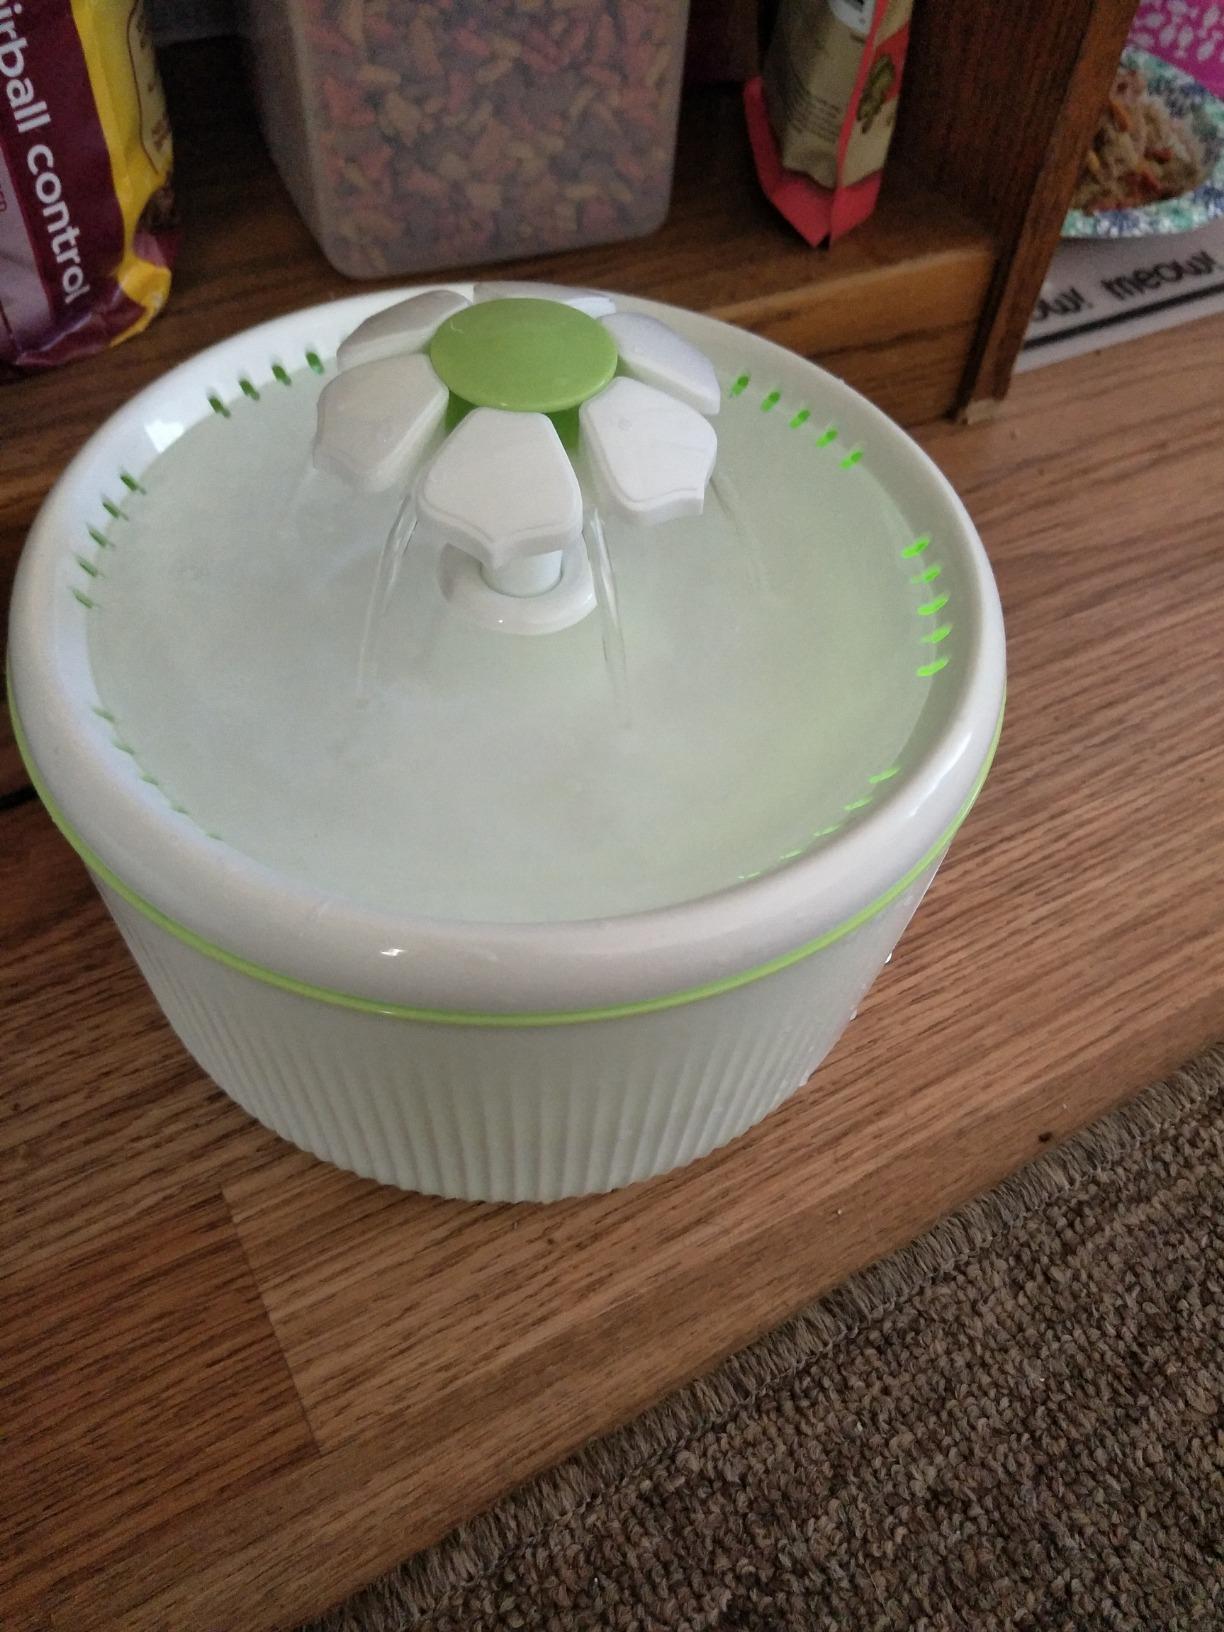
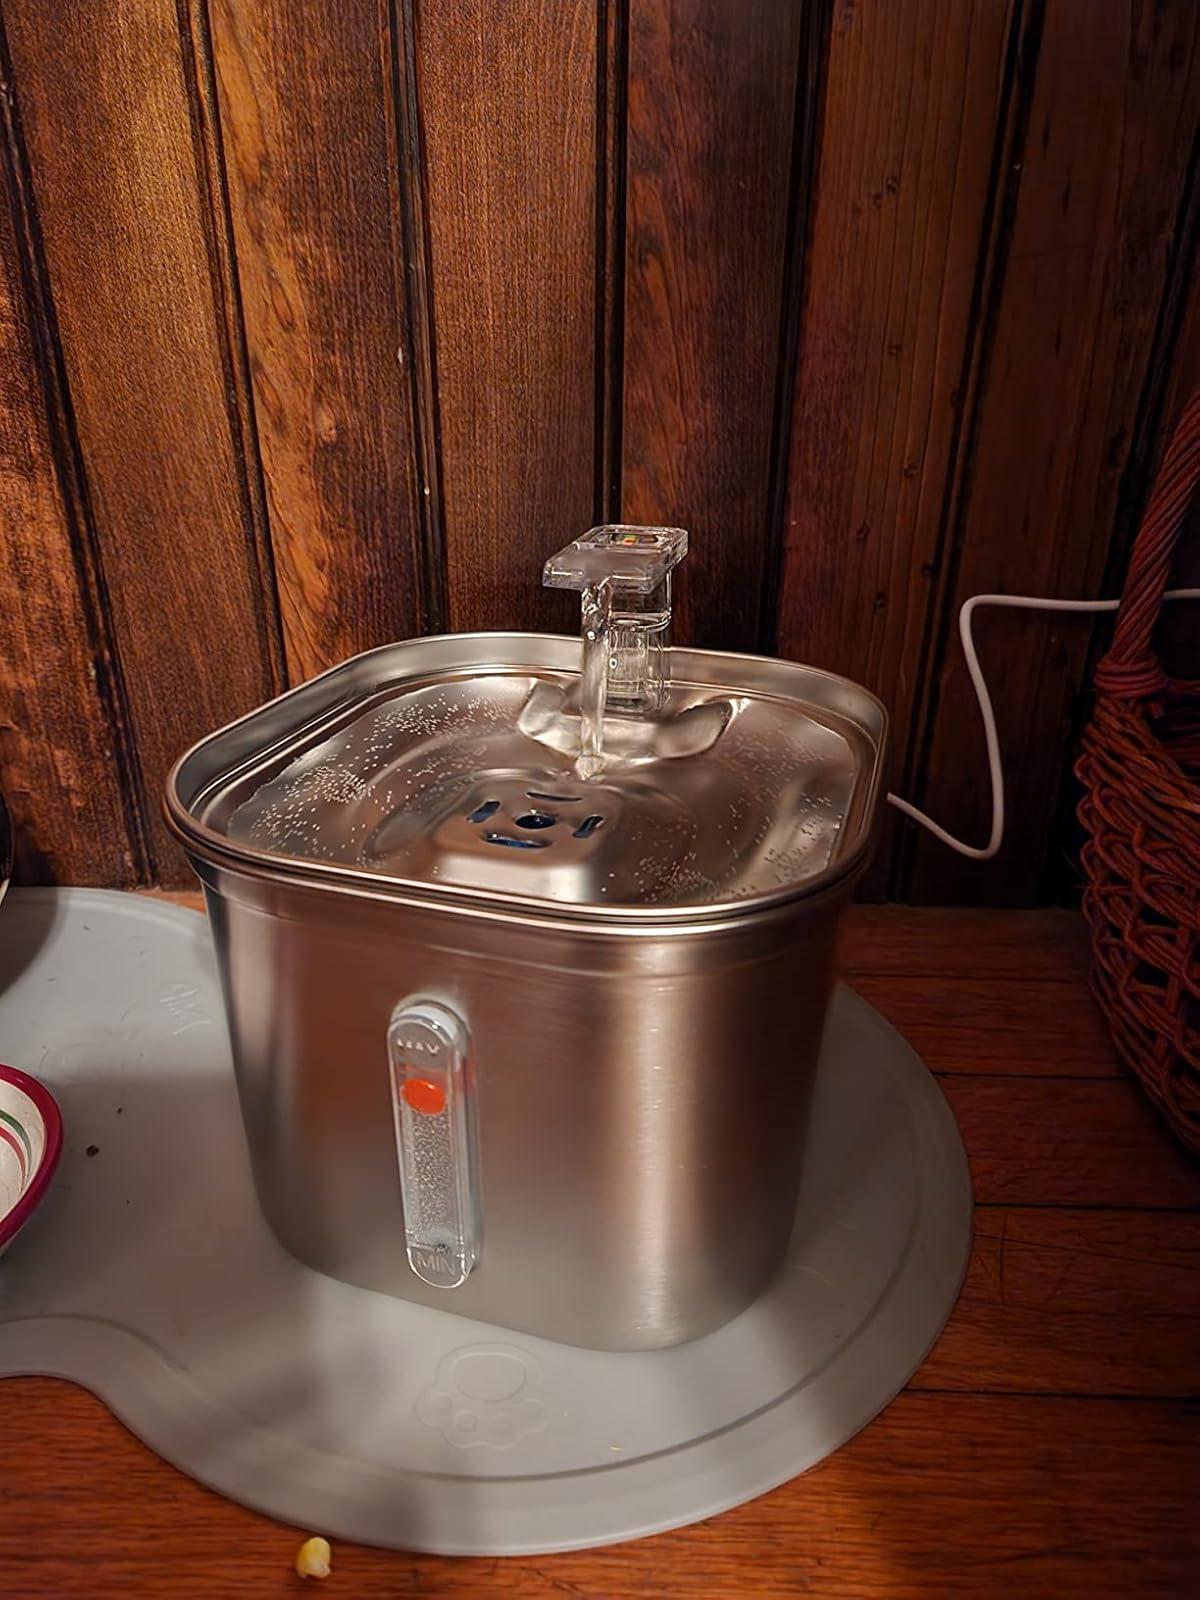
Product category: items_bowl
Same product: no